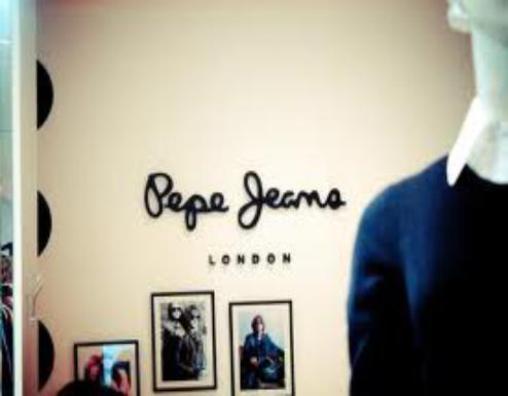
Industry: Clothes